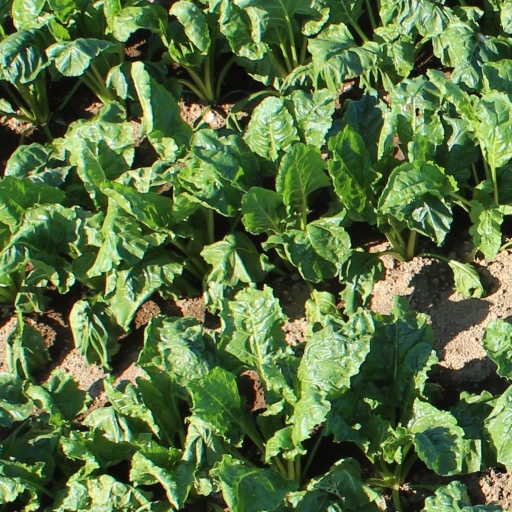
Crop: sugar beet